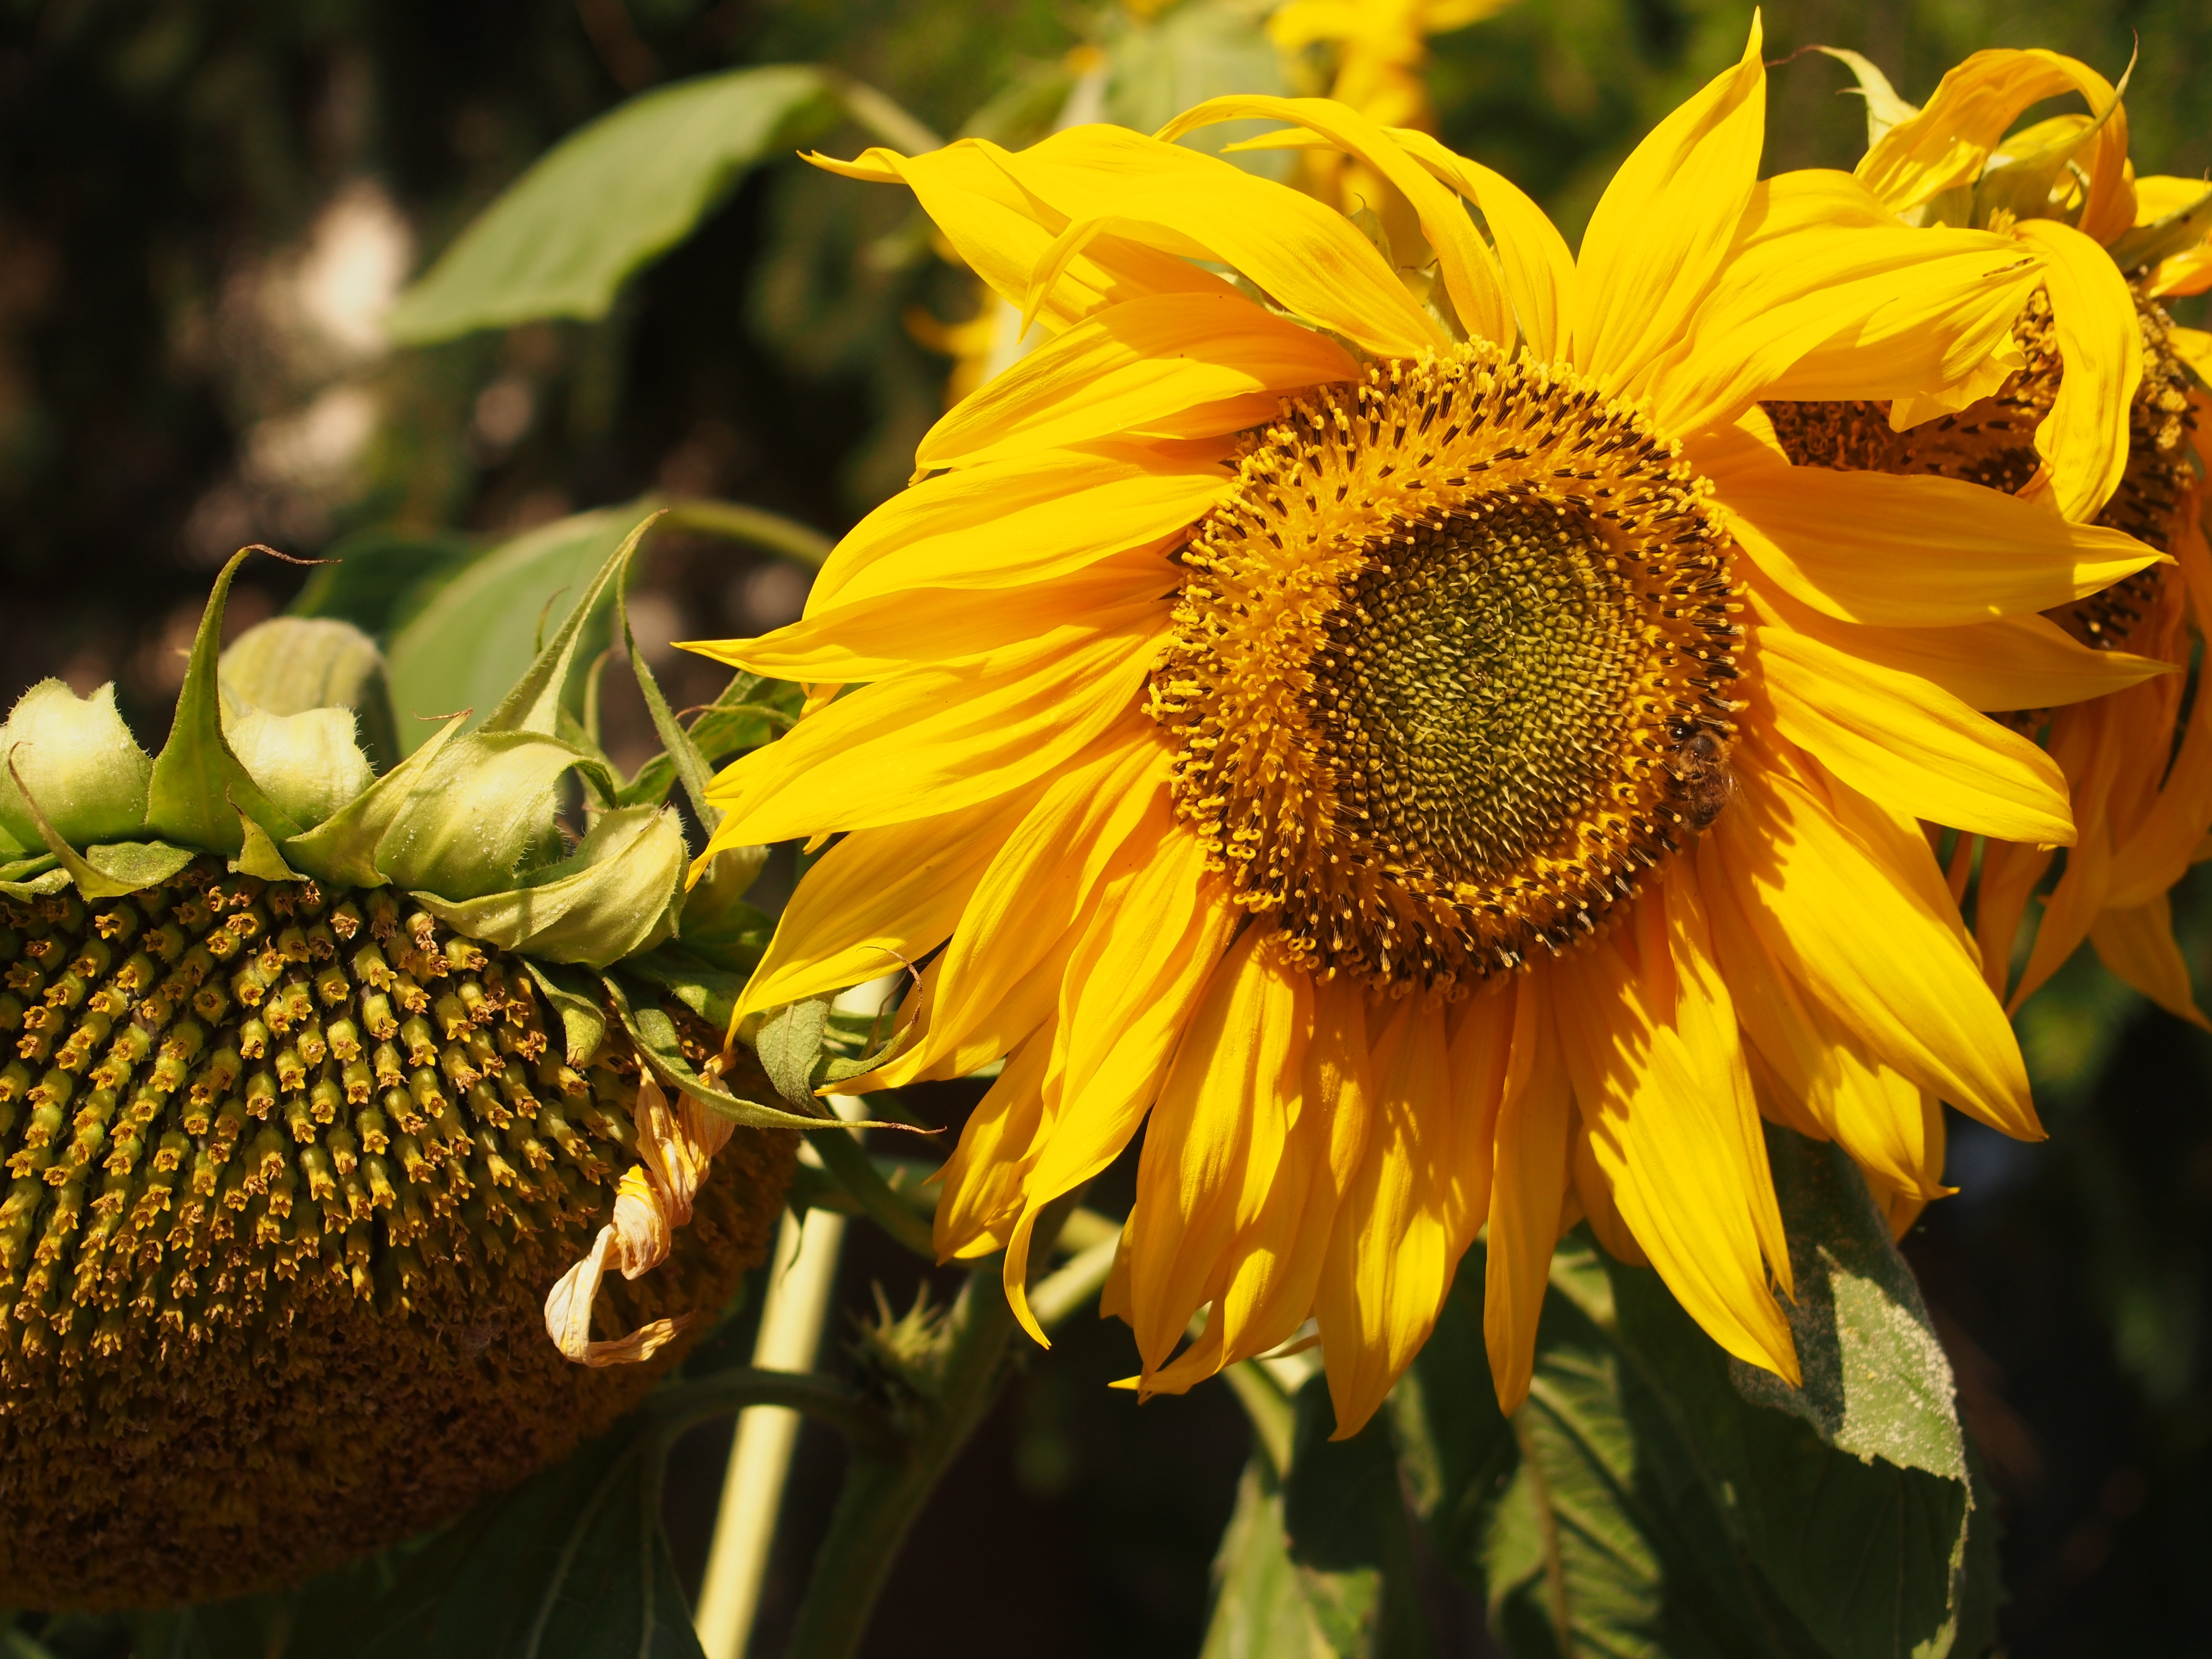
nature, blossom, plant, sun, field, sunlight, seed, flower, petal, summer, floral, rural, orange, green, produce, color, natural, fresh, botany, blooming, yellow, agriculture, flora, season, sunflower, sunny, bright, vegetarian food, yellow flowers, macro photography, sunflower field, flowering plant, daisy family, sunflower seed, plant stem, land plant